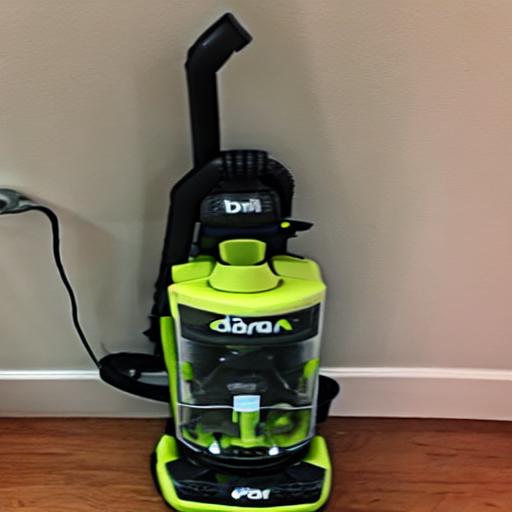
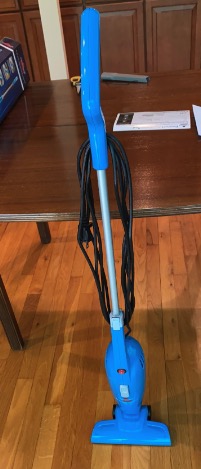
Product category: items_vacuum
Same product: no